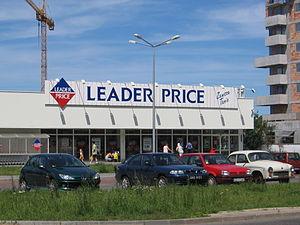
Leader Price est une enseigne de hard-discount française créée en 1990 par Jean Baud. Elle appartient en 2020 à l'enseigne allemande Aldi dans sa quasi-totalité, le groupe Casino conservant quelques enseignes et les droits d'exploitation de la marque. Son dirigeant est Julien Lagubeau, directeur général adjoint chargé des opérations du groupe Casino, depuis le 28 janvier 2020.